Patrick Bosso

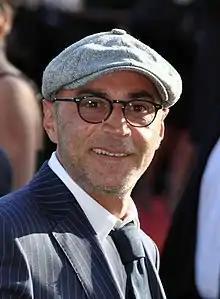

Patrick Bosso (born 12 October 1962) is a French comedian and actor. He appeared in more than twenty films since 1996.